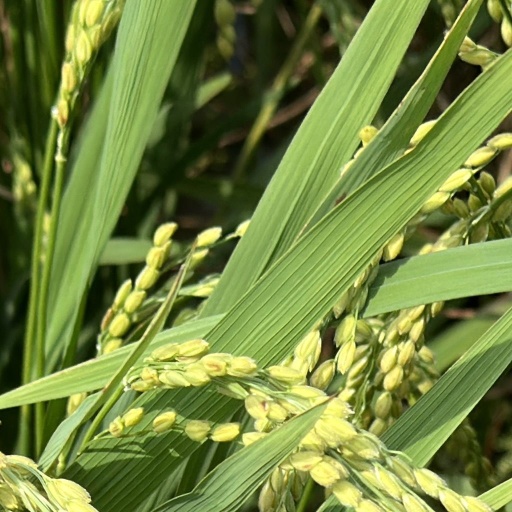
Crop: rice